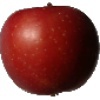
Label: braeburn_apple